Nanette Makes Everything

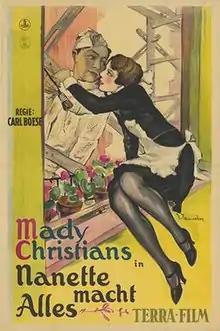

Nanette Makes Everything (German: Nanette macht alles) is a 1926 German silent film directed by Carl Boese and starring Mady Christians, Georg Alexander and Vivian Gibson. It was shot at the Terra Studios in Berlin. The film's sets were designed by the art director Oscar Werndorff.